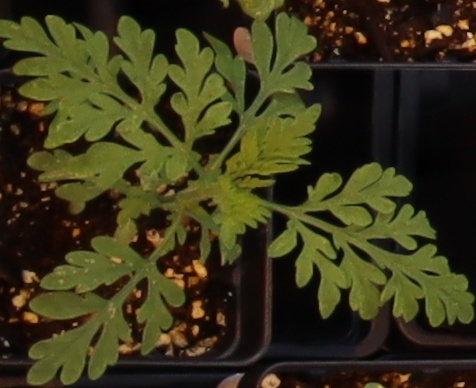
Label: Ragweed